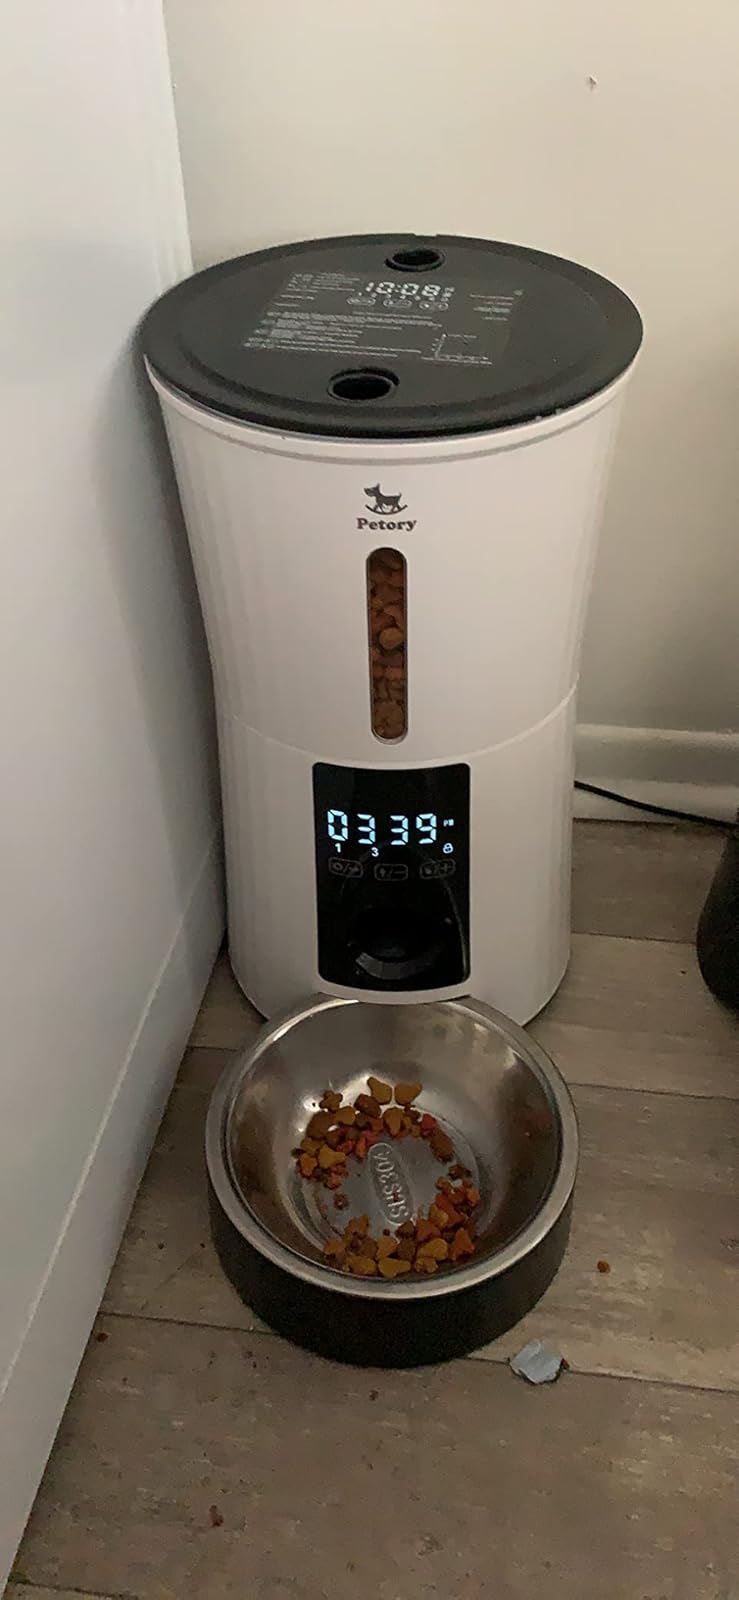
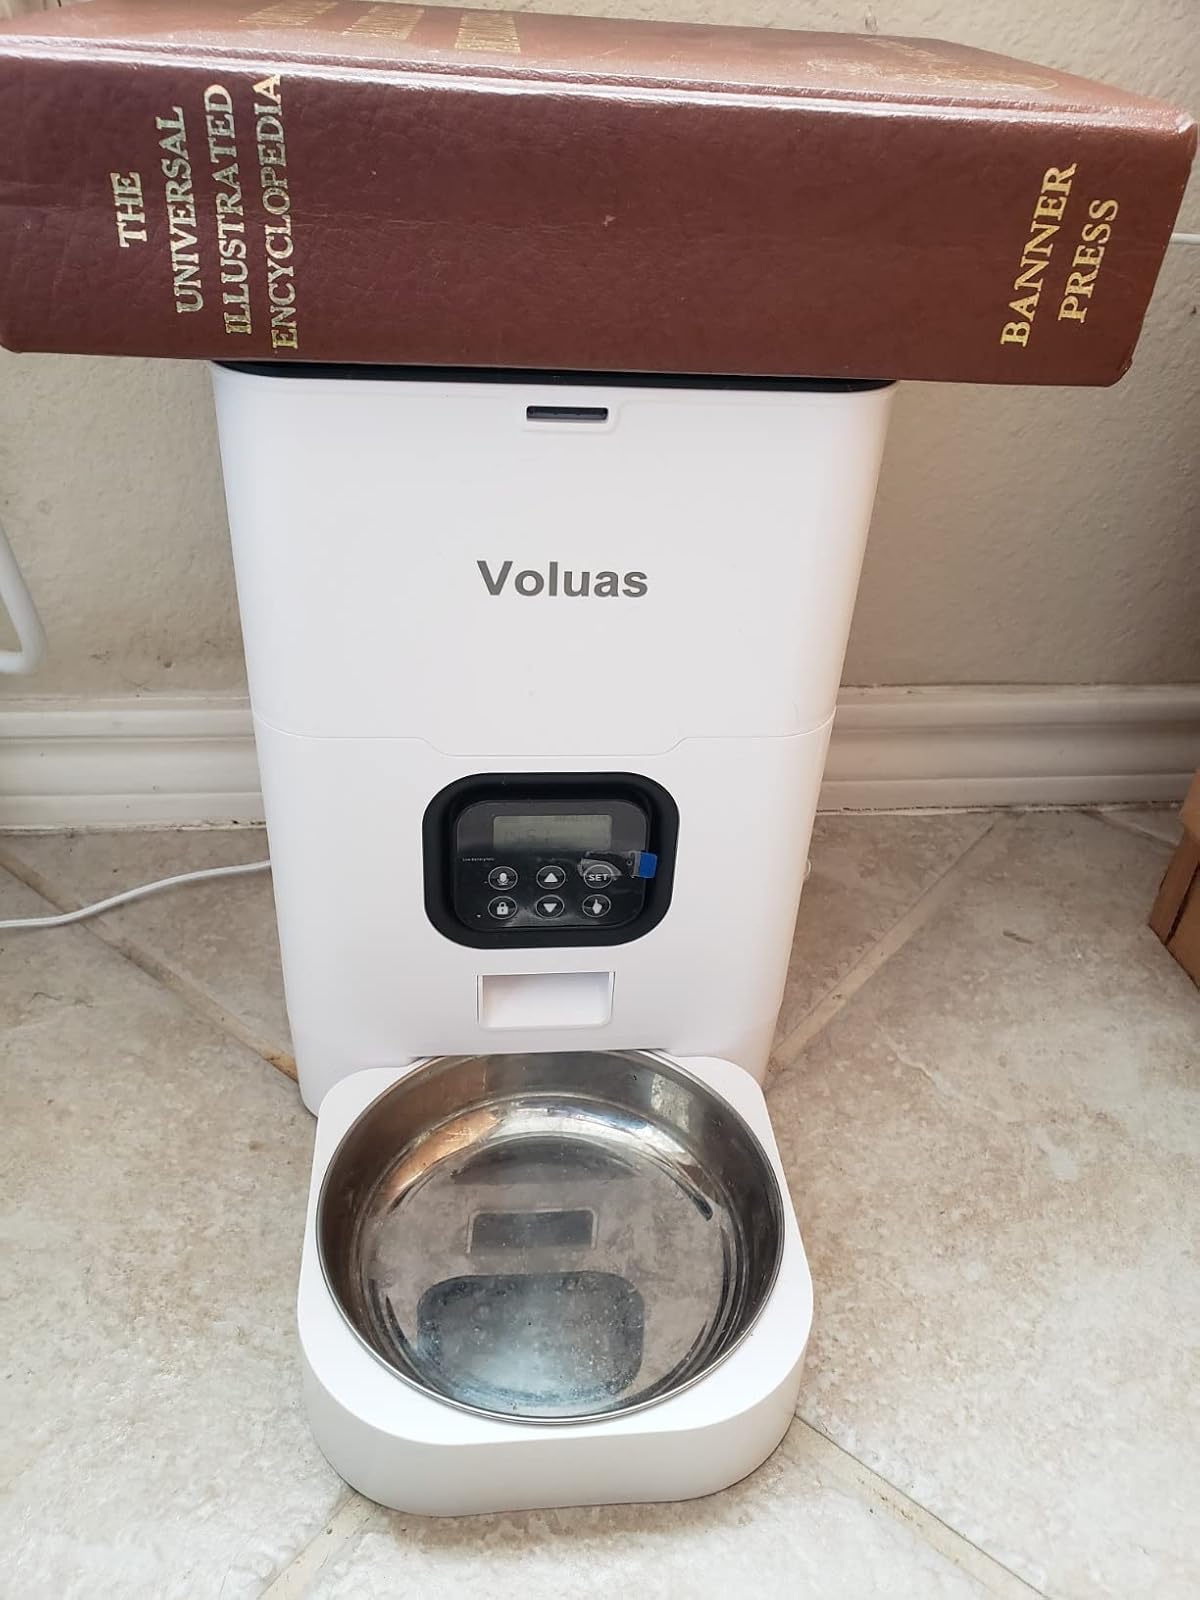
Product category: items_feeder
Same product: no